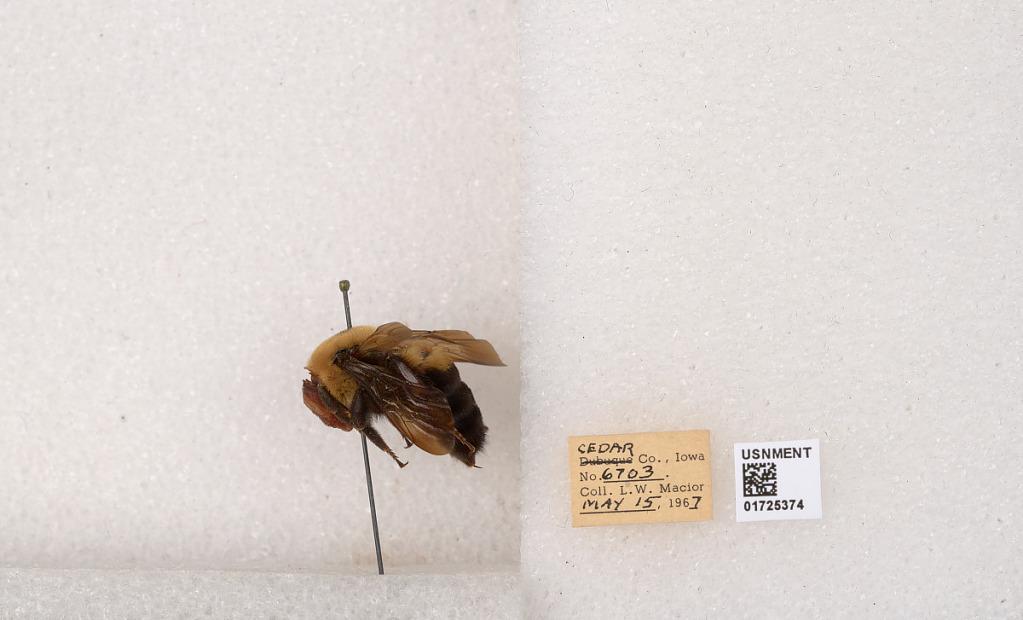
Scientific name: Bombus impatiens Cresson
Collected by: L. Macior
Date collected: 1967-5-15
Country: United States
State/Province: Iowa
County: Cedar
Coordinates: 41.7723, -91.1324